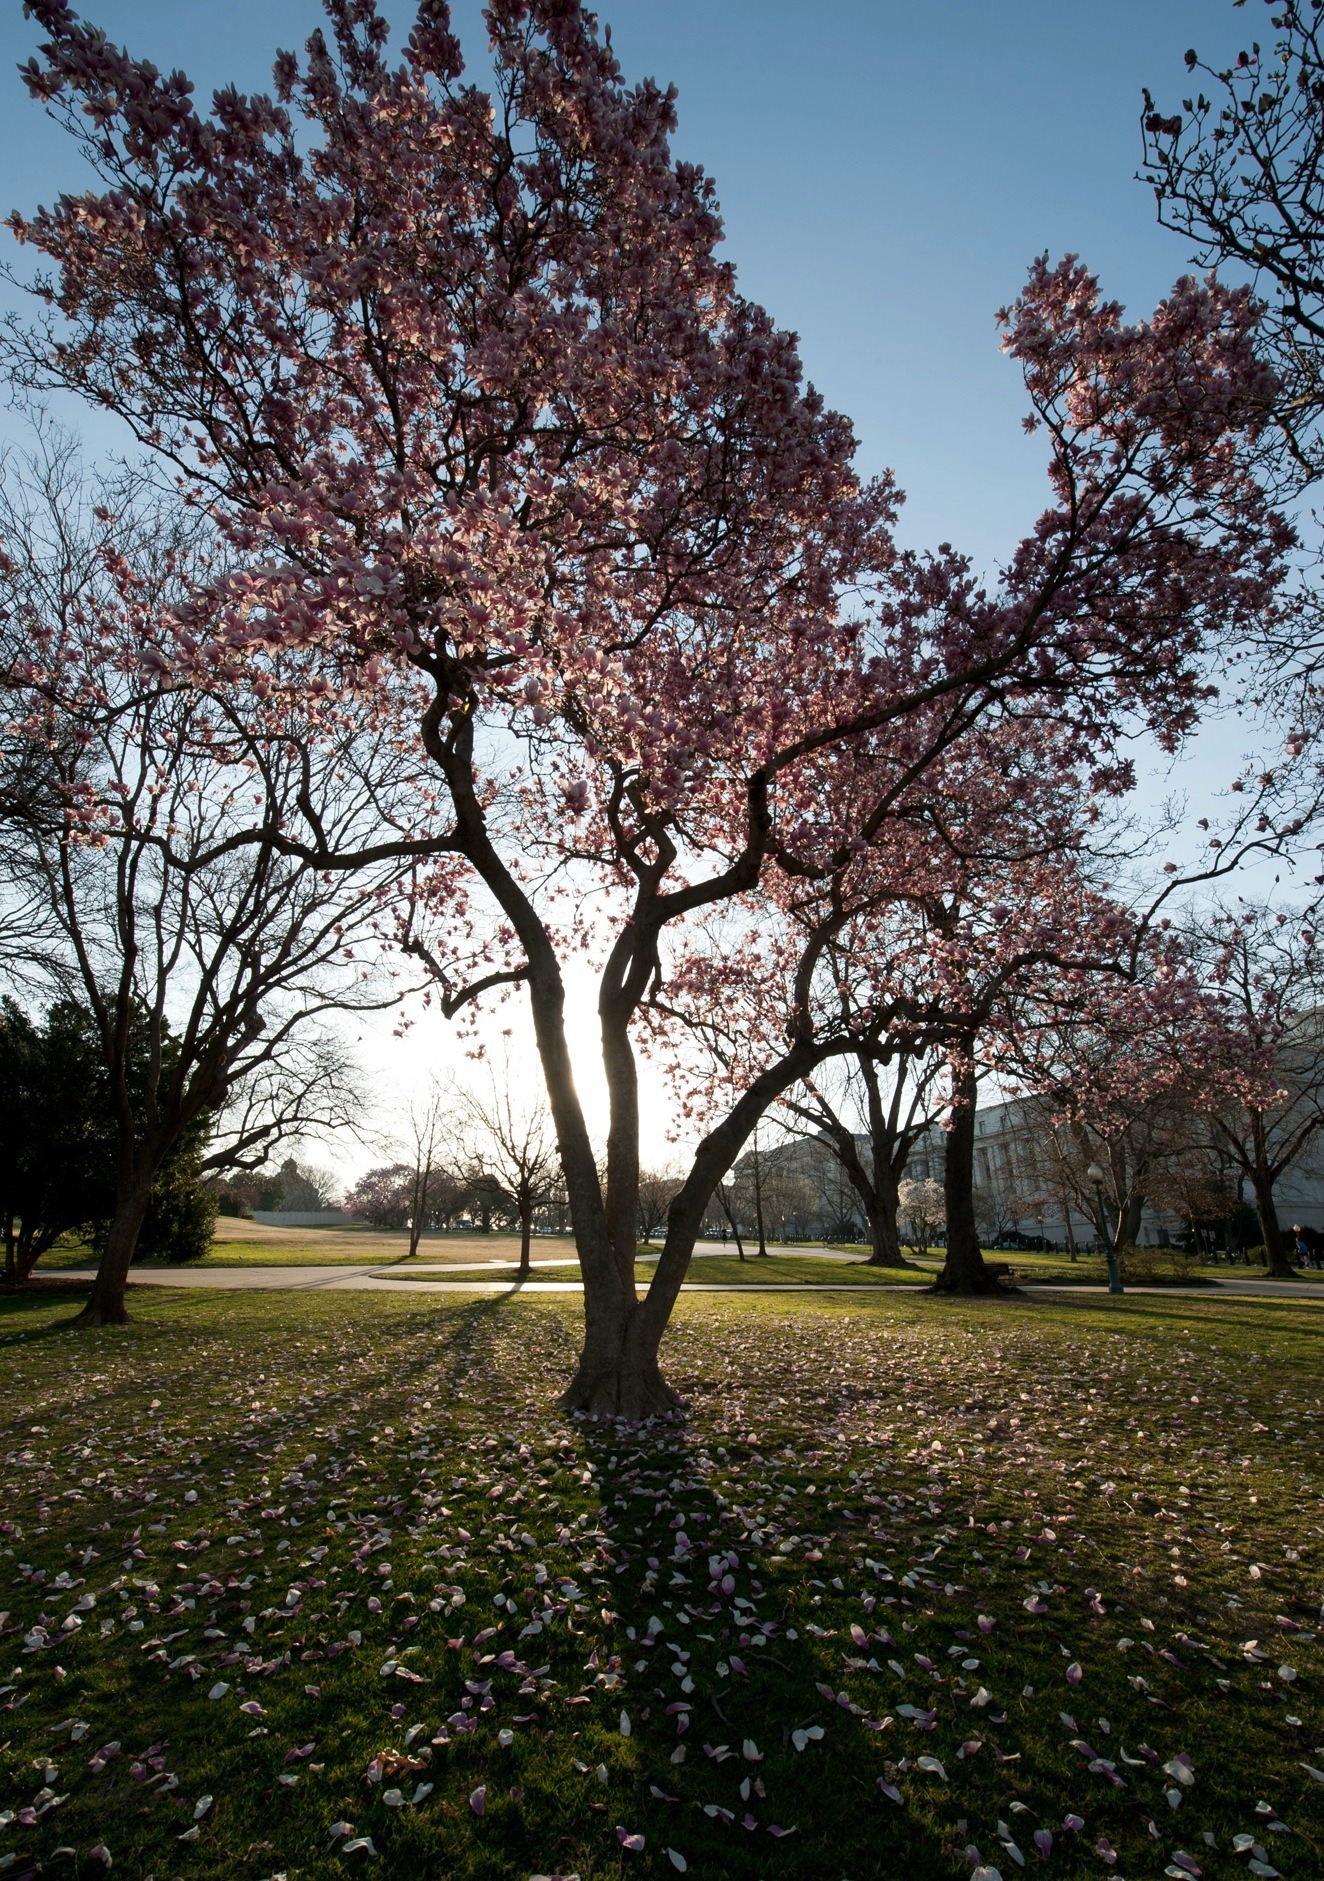
tree, nature, grass, branch, blossom, plant, sky, sunlight, leaf, flower, spring, scenic, autumn, park, botany, blooming, season, cherry blossom, trees, outside, clouds, beautiful, grounds, washington dc, magnolias, woody plant